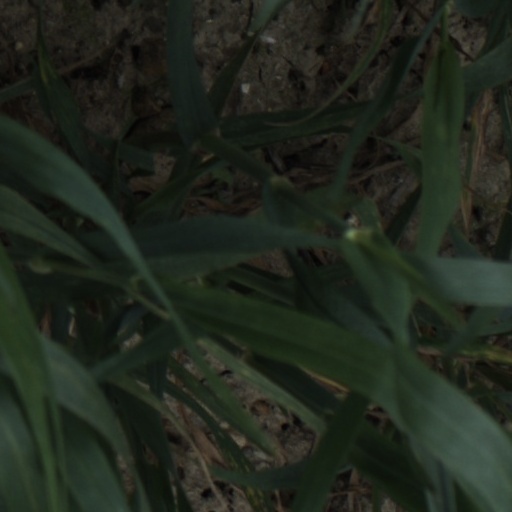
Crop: wheat